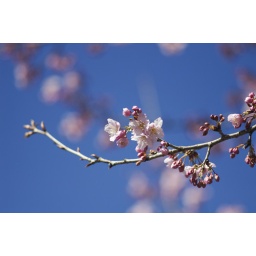
Sakura in blue sky